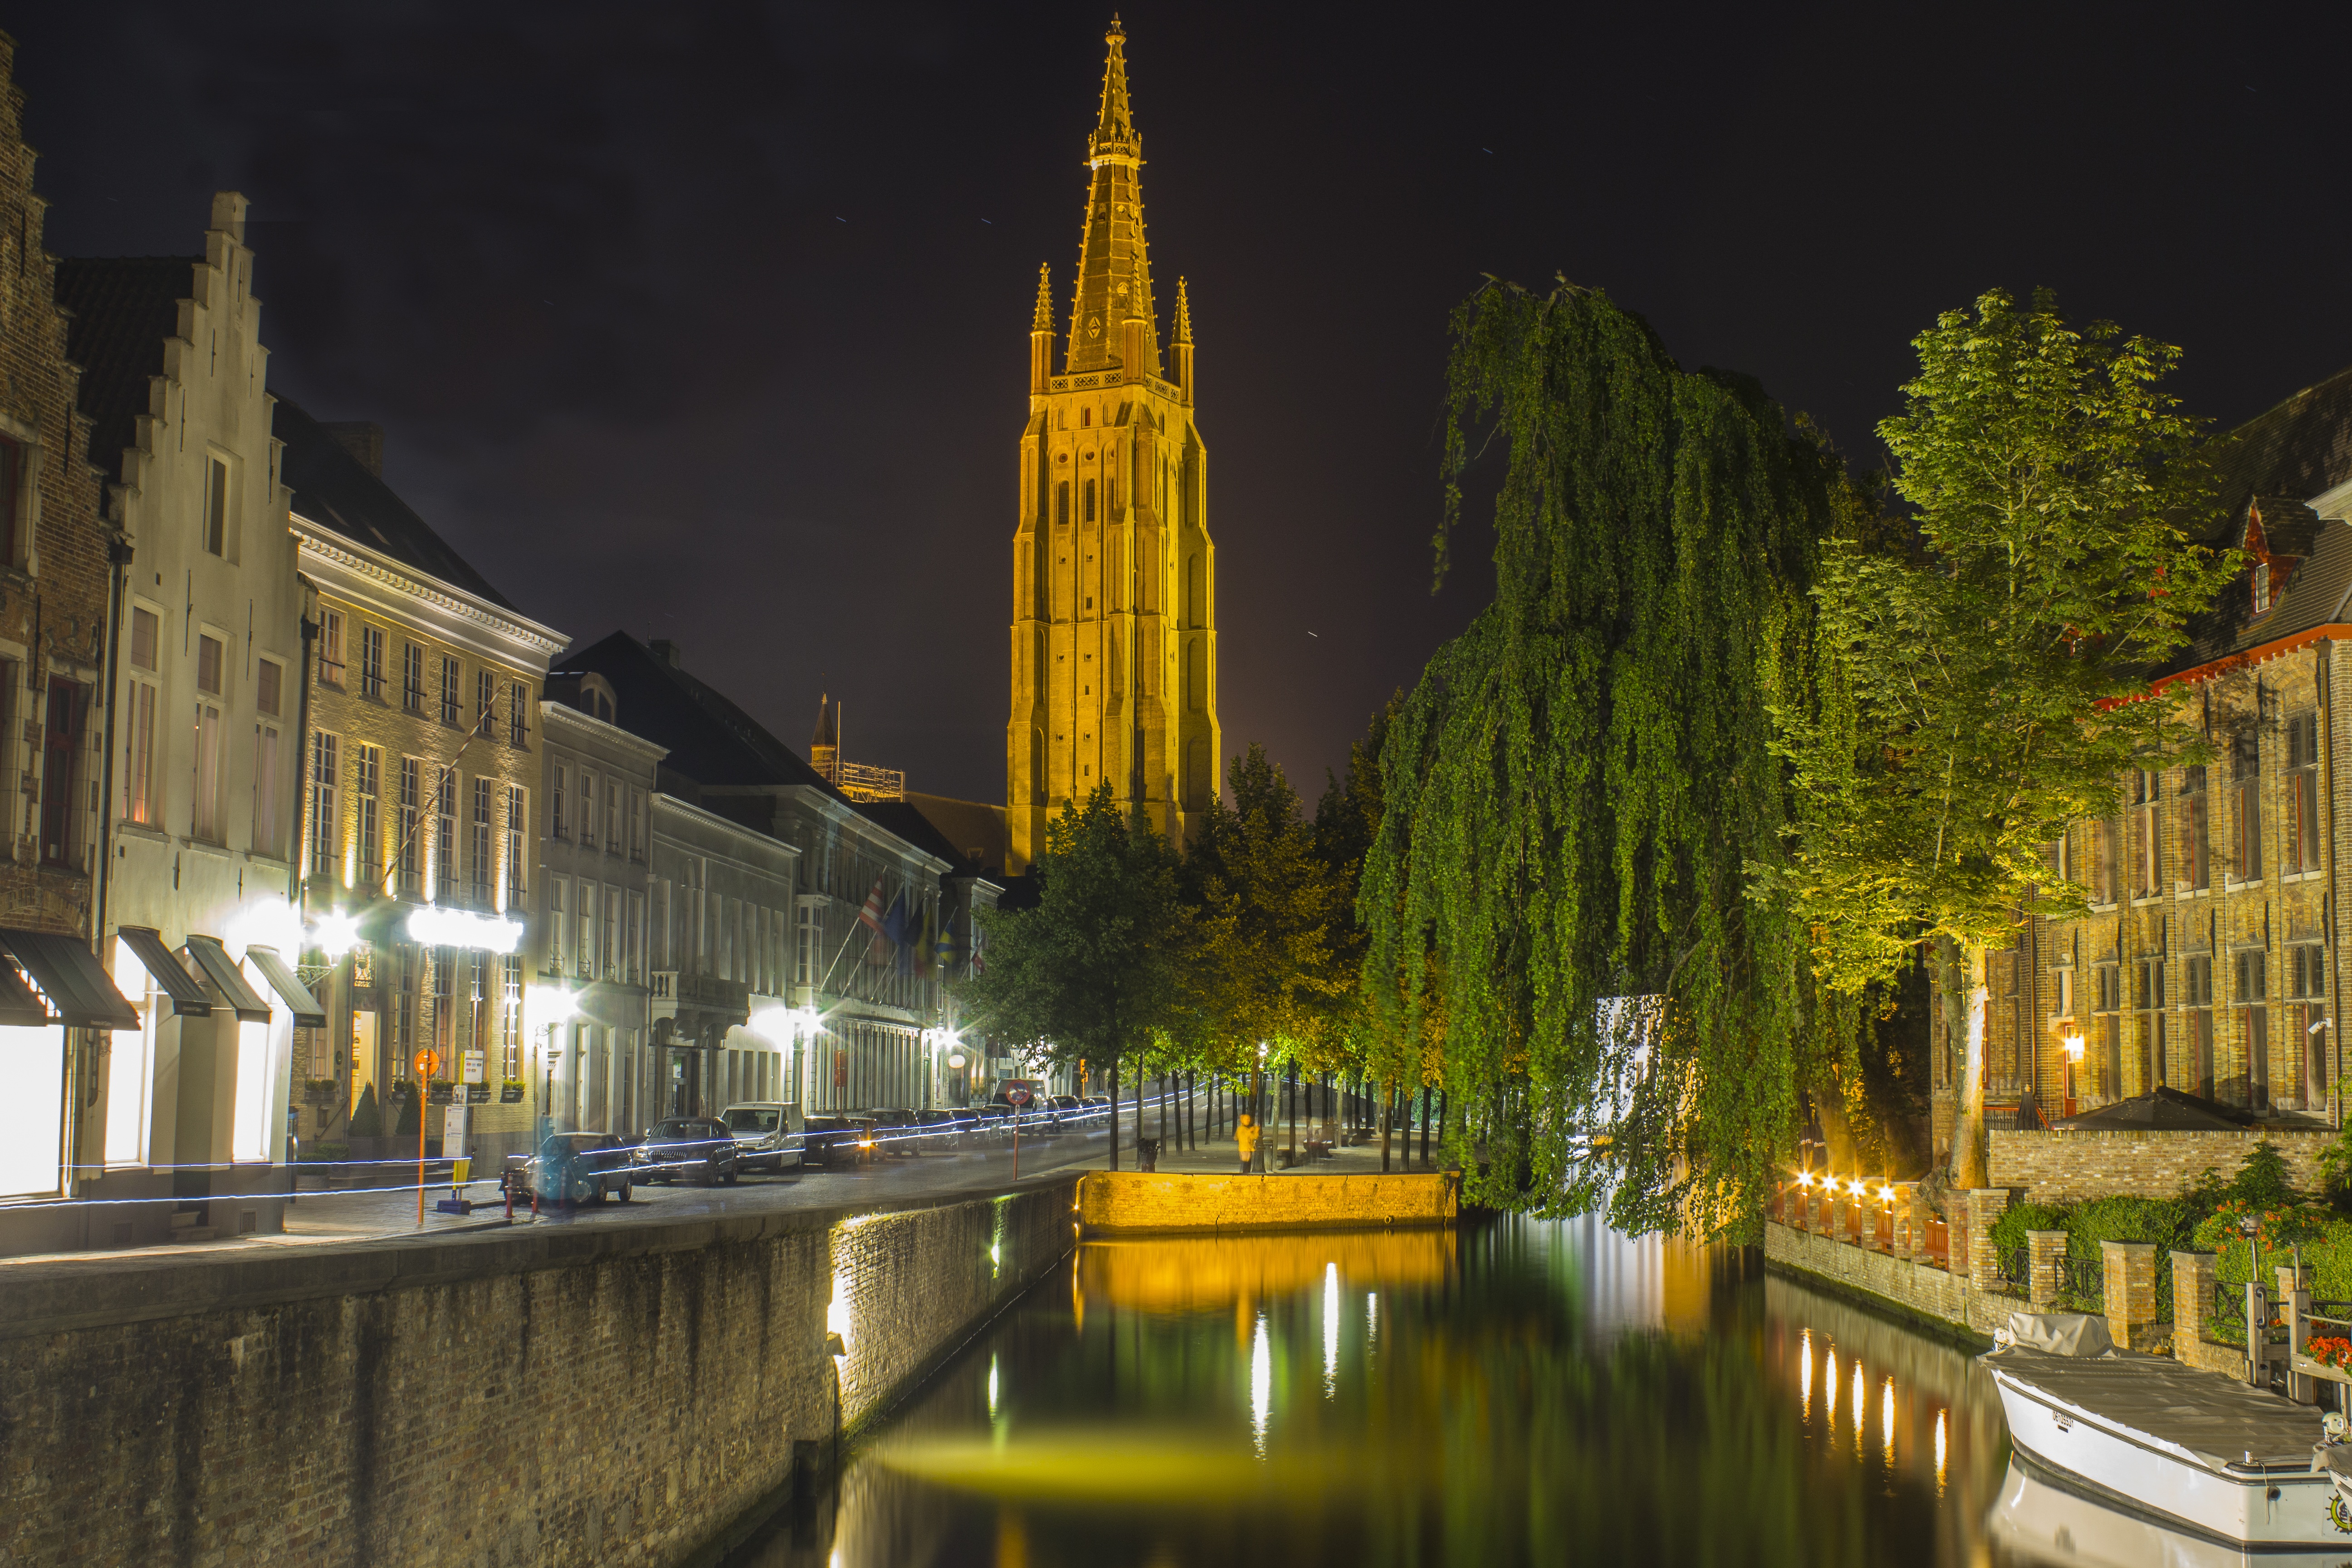
night, city, canal, cityscape, downtown, summer, evening, reflection, landmark, cathedral, long exposure, waterway, belgium, old town, picturesque, channel, bruges, night photography, nocturne, channels, medieval tower, illuminated steeple, human settlement, metropolitan area